Nicholas Woodcock

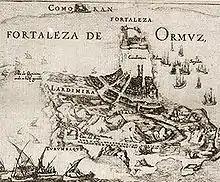
The city and fortress of Ormuz, 17th century

In 1622, Woodcock was among those present in the Anglo-Persian attack on Kishm (23 January – 1 February) and siege of Ormus (9 February – 23 April), in which he was master of the "Whale", vice-admiral of the nine ship English fleet. He was accused of having "gotten an unknown booty at Ormus", which he vehemently denied, but was later found guilty of (November 1624). Woodcock is mentioned in the travels of Pietro Della Valle as master of the same vessel, in which Della Valle sailed from Bandar Abbas to Surat in January 1623. Della Valle said that Woodcock had spent over a year with his ship in the Persian Gulf, charting the Strait of Hormuz and adjacent areas for suitable anchorages. On 22 January (OS), while standing on the deck of the ship, Woodcock showed Della Valle what he believed to be a piece of unicorn horn (in fact a piece of the tusk of a narwhal), which he had found in Greenland (Spitsbergen) in 1611. Woodcock boastfully claimed to have been the first Christian to name and discover this country of Greenland the same year he had found the above-mentioned horn. Woodcock lost the "Whale" in March between Surat and Daman on his way to Mocha. Many of the crew drowned, among them his son, Richard. He also lost his whole estate. Woodcock was accused of having contributed to the loss of the "Whale" by taking out ballast and overloading the ship. Woodcock was in England from 1624 to 1626. In November 1626, at his request, he was acquitted and discharged by the Court. In May 1635 he was master of the "Revenge" of London, which loaded tobacco, skins and other goods in Virginia from Richard Bennett. At the time he was said to be a sailor of 50 years of age who resided at Wapping, Middlesex.